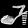
Label: Sandal